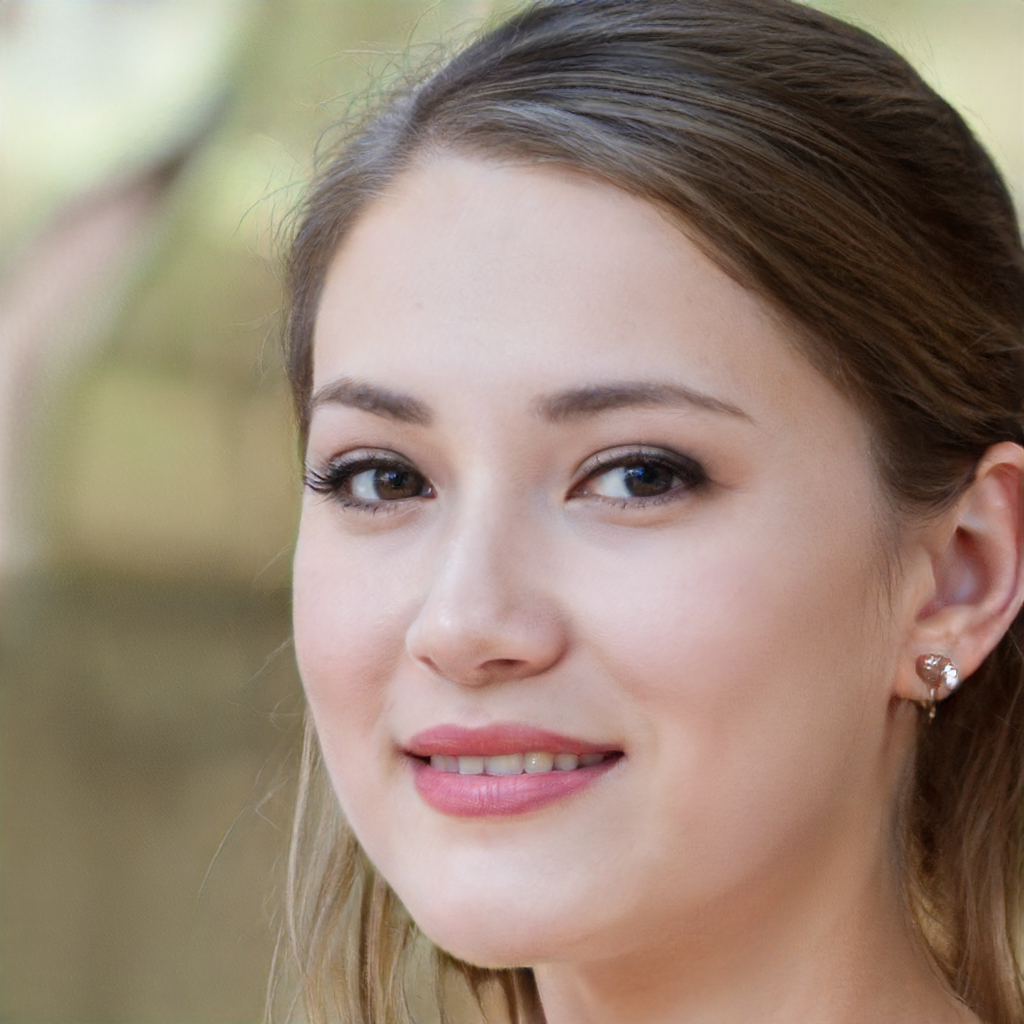
Label: Colored